Alison Kinnaird

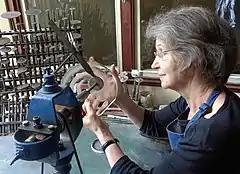
Alison Kinnaird engraving

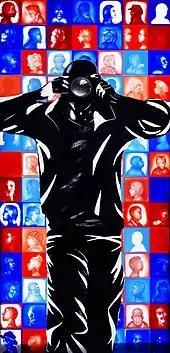
Subway Photographer, Engraved Glass

Kinnaird is one of the foremost and most original modern glass engravers in Scotland.